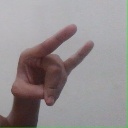
अक्षर: च